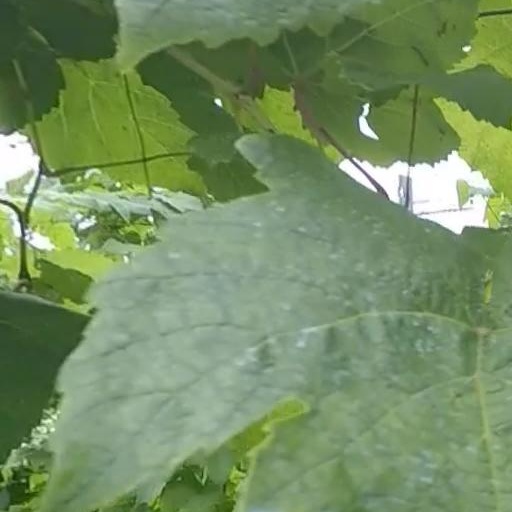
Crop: grape